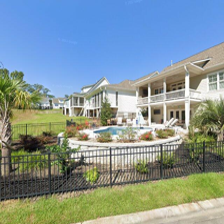
Label: streetView